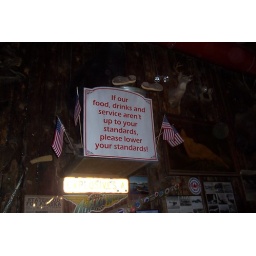
A funny sign in the Red Dog Saloon in Juneau, Alaska. This was a bar that was visited by gold miners.